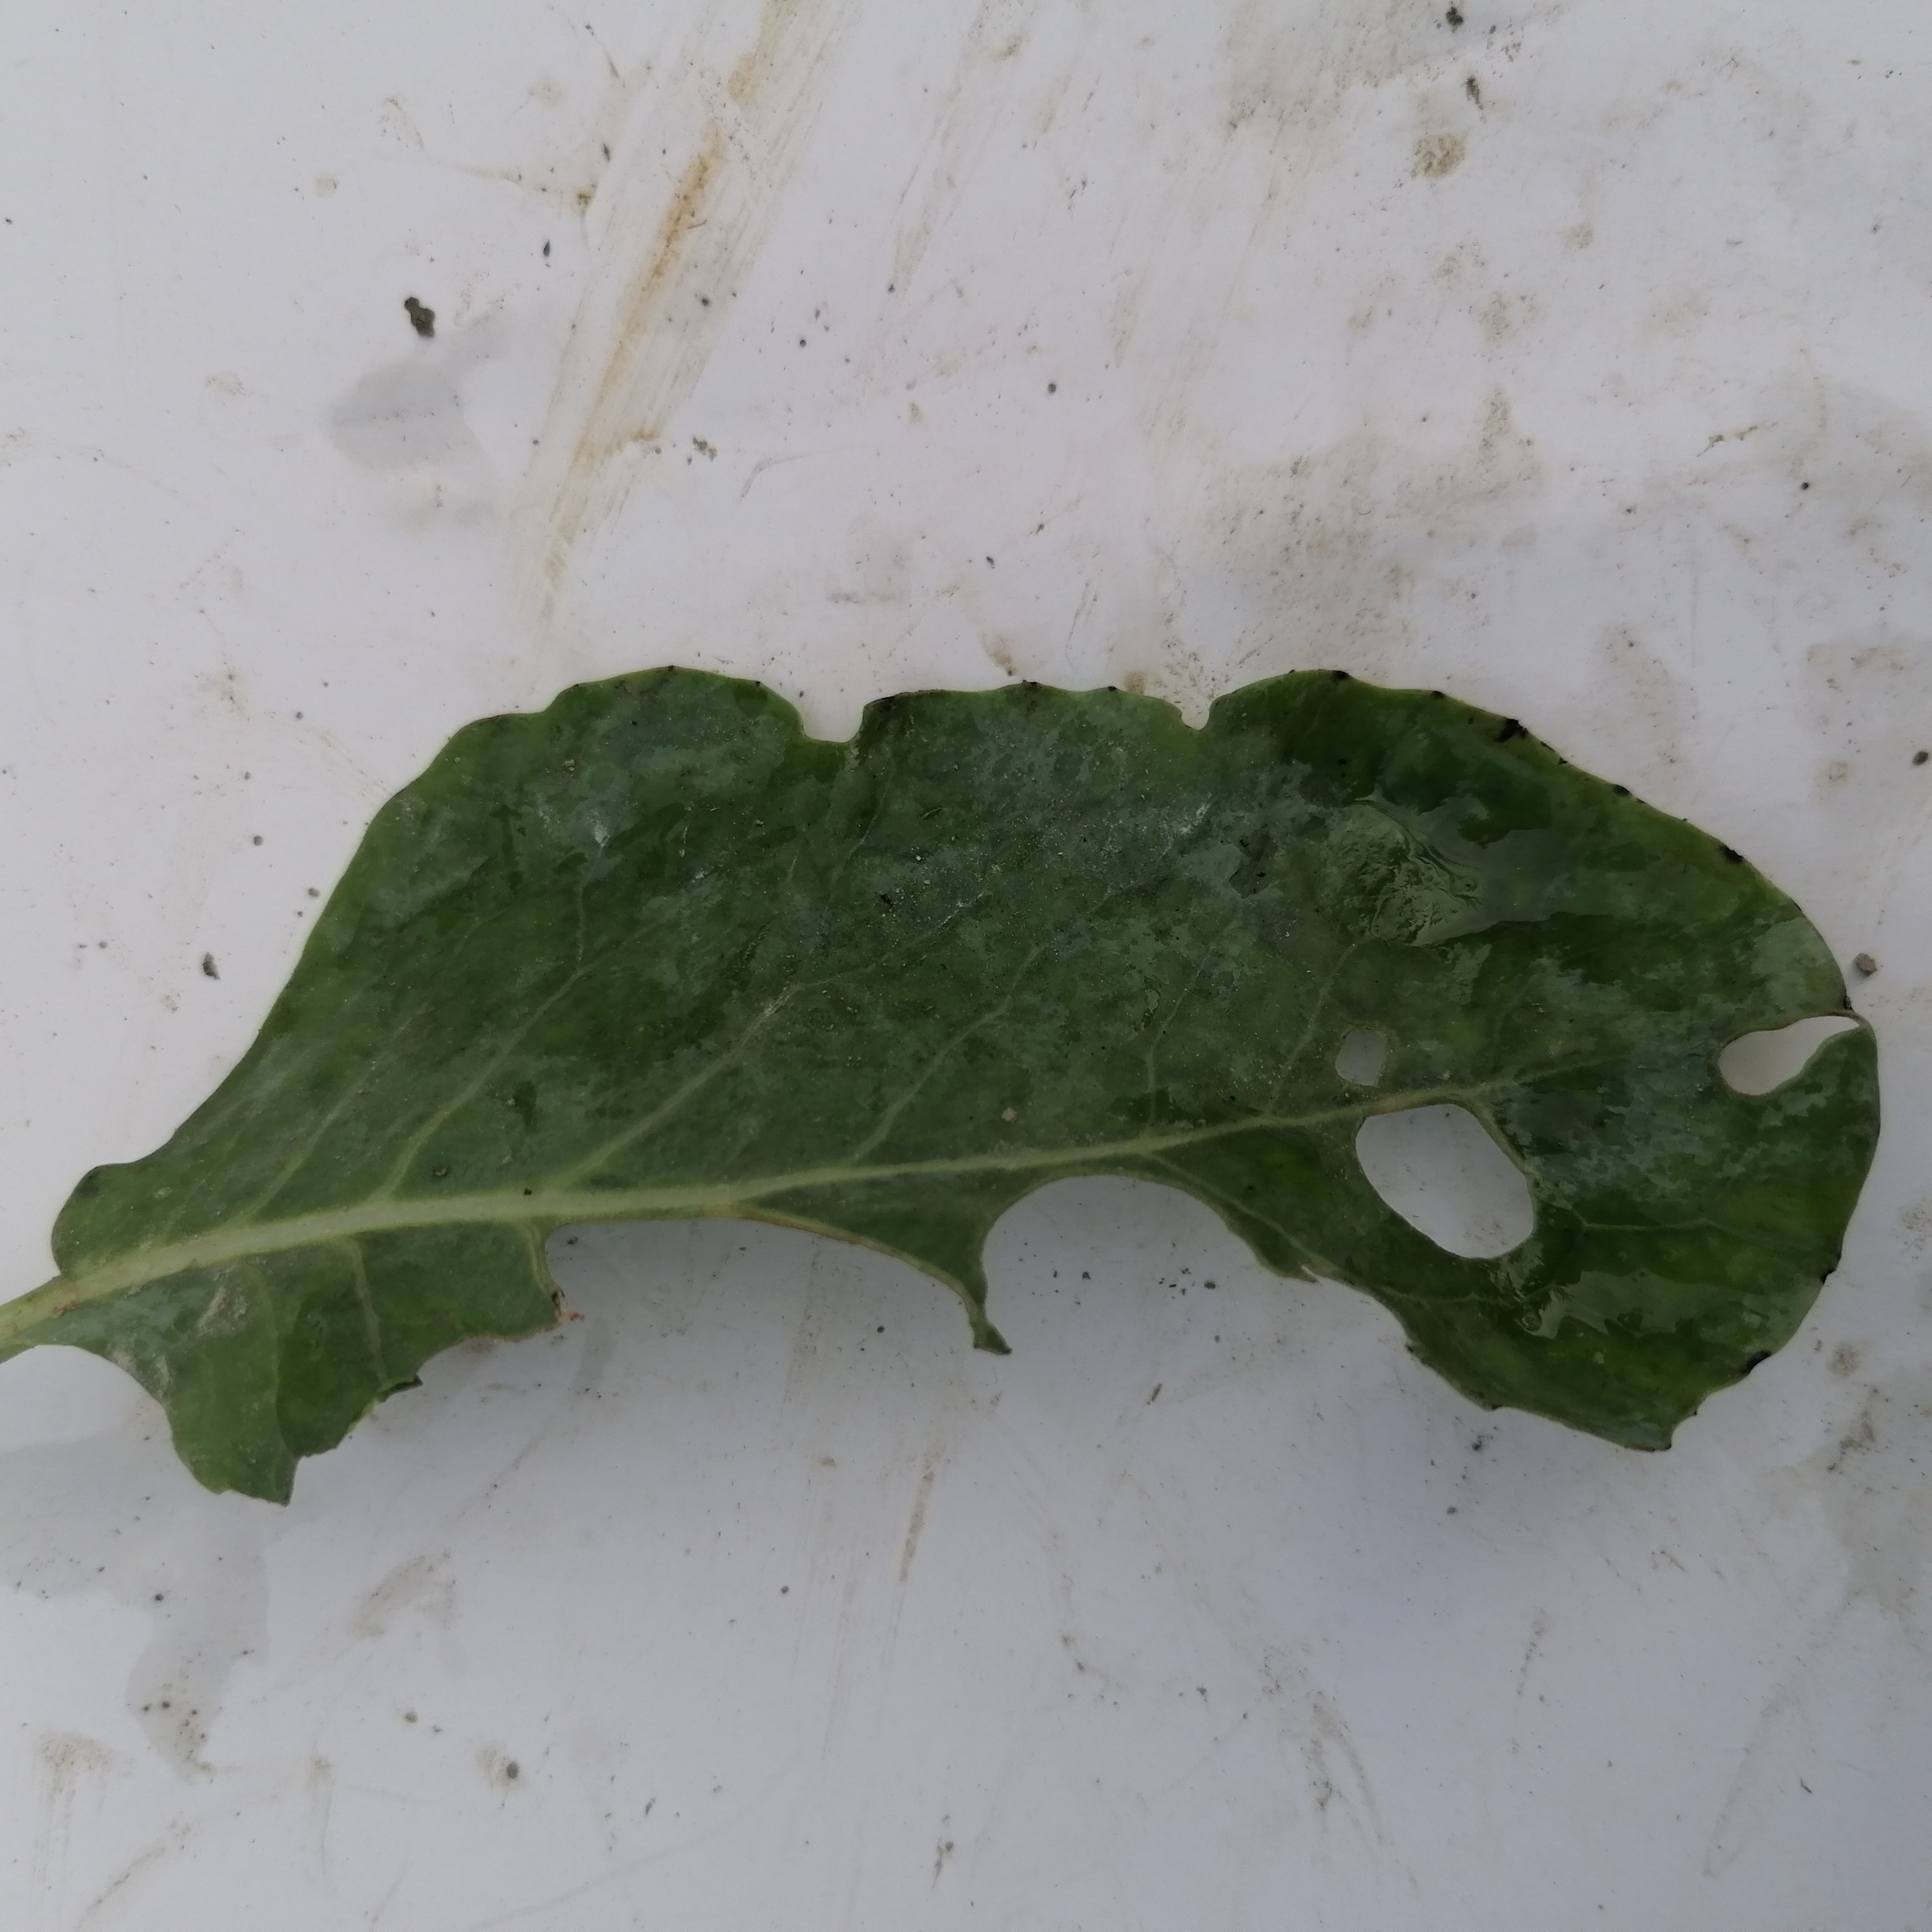
Label: Insect Hole